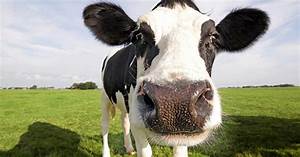
Label: mucca